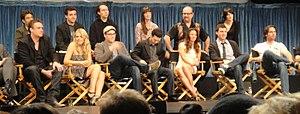
Freaks and Geeks est une série télévisée de comédie dramatique américaine en 18 épisodes de 42 minutes, créée par Paul Feig et diffusée entre le 25 septembre 1999 et le 8 juillet 2000 sur NBC.
Elizabeth Jean Philipps, plus connue sous le nom de Busy Philipps, est une actrice américaine née le 25 juin 1979 à Oak Park dans l'Illinois.